Fuck the Facts

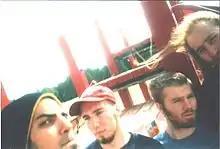
Fuck the Facts "Mullet Fever" lineup ca. 2001. Left to right, Topon Das, Brent Christoff, Matt Connell, Tim Audette.

With the two full length tapes, and the various splits, Fuck The Facts started to gain notoriety in the underground noise and grindcore world. The next full-length album, "Discoing the Dead", was recorded in 2000 and released on Ghetto Blaster Recordings (another label run by Topon) on February 6, 2001. Positive feedback with this release motivated Topon to continue Fuck the Facts as a full band. Drummer Matt Connell and guitarist Tim Audette joined in late February. The three recorded music for a split with Ames Sanglantes, before the addition of vocalist Brent Christoff in April and bassist Shomir Das in May. In May 2001, the band recorded and released "Four0ninE", an EP which featured a cover of The Beach Boys song "409."